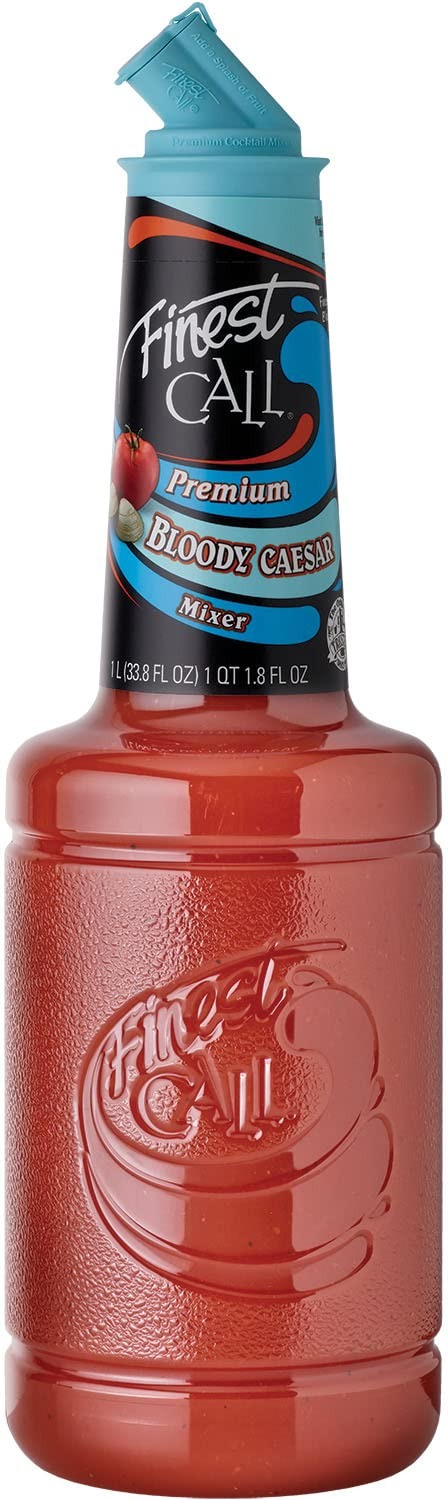
Item Name: Finest Call Premium Bloody Caesar Drink Mix, 1 Liter Bottle (33.8 Fl Oz), Individually Boxed
Bullet Point 1: ONLY THE BEST: Features Bloody Mary with clam flavor, Worcestershire sauce and hot pepper sauce
Bullet Point 2: PERFECT POUR: Features the patented Finest Call packaging with a new dispensing closure "bartender designed" specifically for precise, high speed pour applications
Bullet Point 3: CONSISTANT & STABLE: 100% consistent flavor and yield
Bullet Point 4: WHAT THE PROS USE: Finest Call Cocktail Mixes are the highest quality, most bartender-friendly mixes in the worlds
Bullet Point 5: PERFECTLY PACKAGED: 1 liter bottle (33.8 fl oz.) comes individually boxed for safe shipping
Product Description: Finest Call Premium Bloody Mary Caesar Drink Mix is a light and refreshing combination of tomato juice with a hint of clam flavor.<br><br>Finest Call Premium Bloody Mary Caesar Drink Mix takes all the guesswork out of seasoning with Worcestershire sauce and a blend of savory spices already perfectly mixed in. Simply add your favorite vodka and stir for this Calgary original. Bloody Caesar is known as the “Bloody Mary of Canada.”<br><br>A single, 1 liter (33.8 fl oz) bottle of Finest Call Premium Bloody Caesar Drink Mix comes individually boxed.
Value: 33.8
Unit: Fl Oz

Price: 22.485